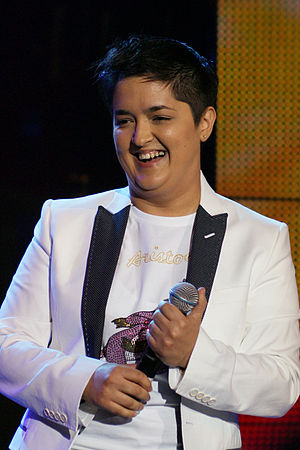
Marija Šerifović
Marija Šerifović er en serbisk sangerinde, der vandt Eurovision Song Contest 2007 med balladen "Molitva".